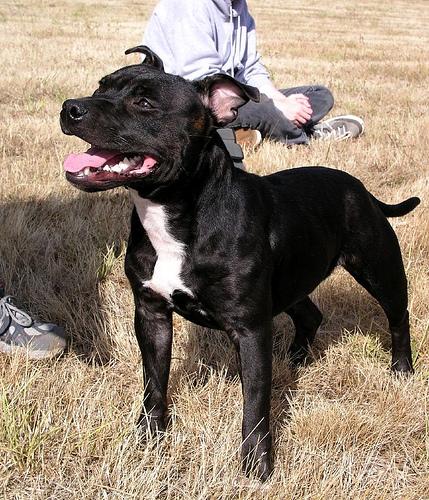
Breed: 203-n000015-Staffordshire_bullterrier